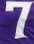
Number: 7